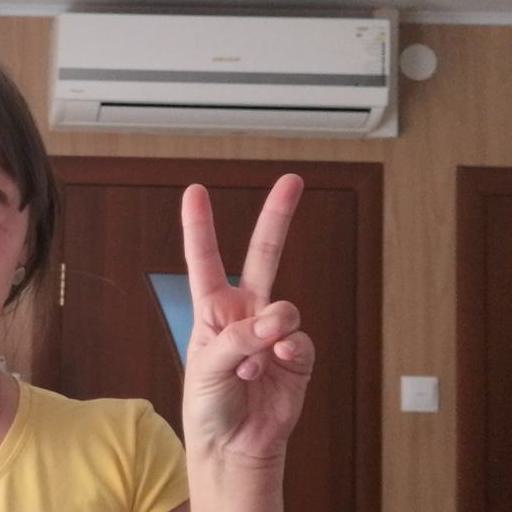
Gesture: peace